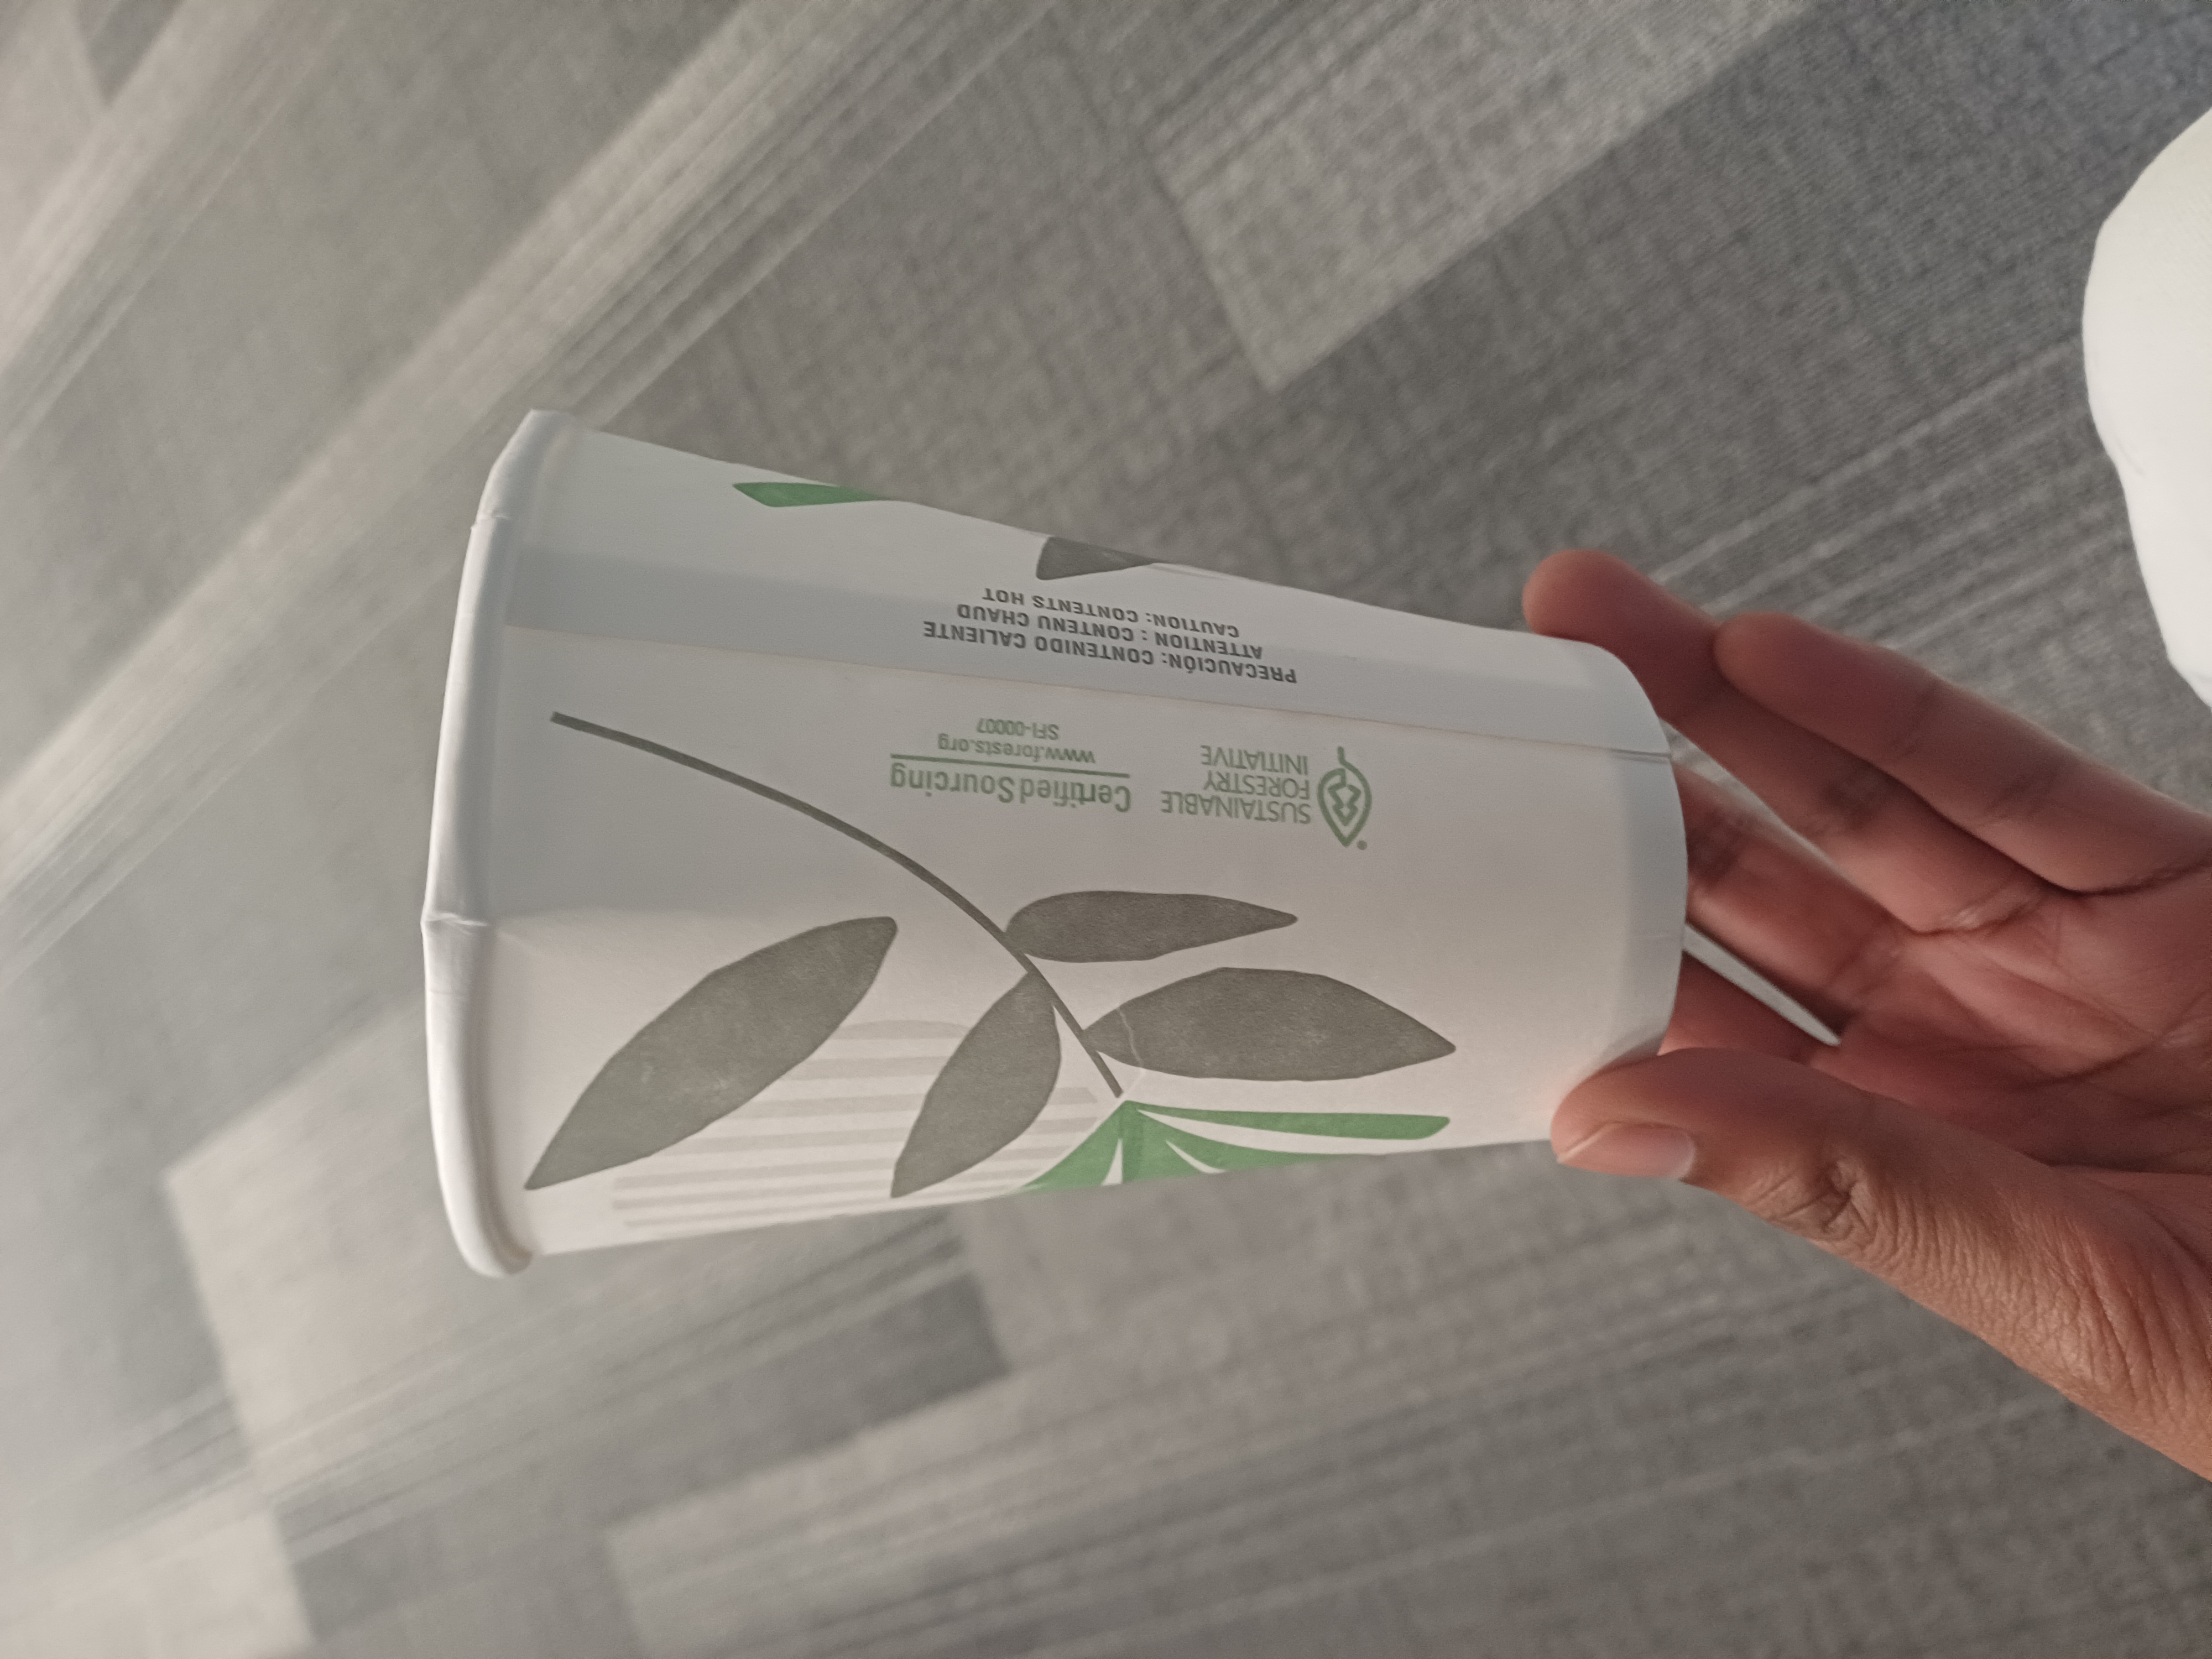
Label: cups